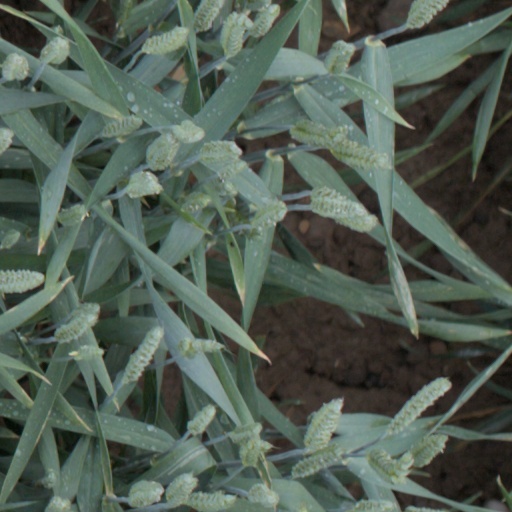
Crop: wheat